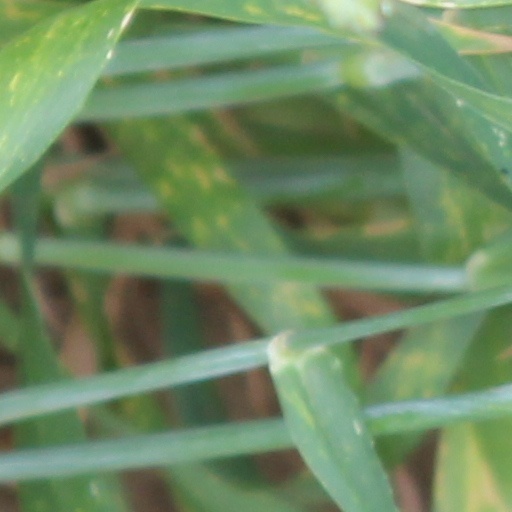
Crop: wheat